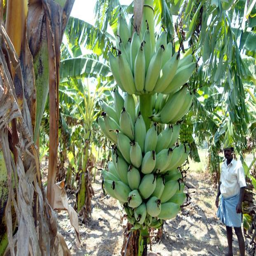
the disease isposing a serious threat to production and export of bananas , membership organisation said in a report .